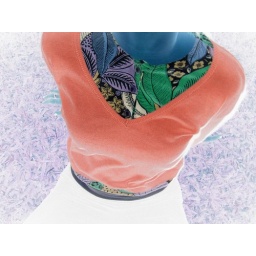
I once fell in love with you Just because the sky turned from gray Into blue